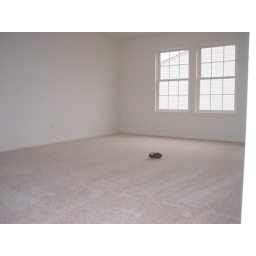
Ronnie in 2nd floor game room wondering where the big screen TV is...